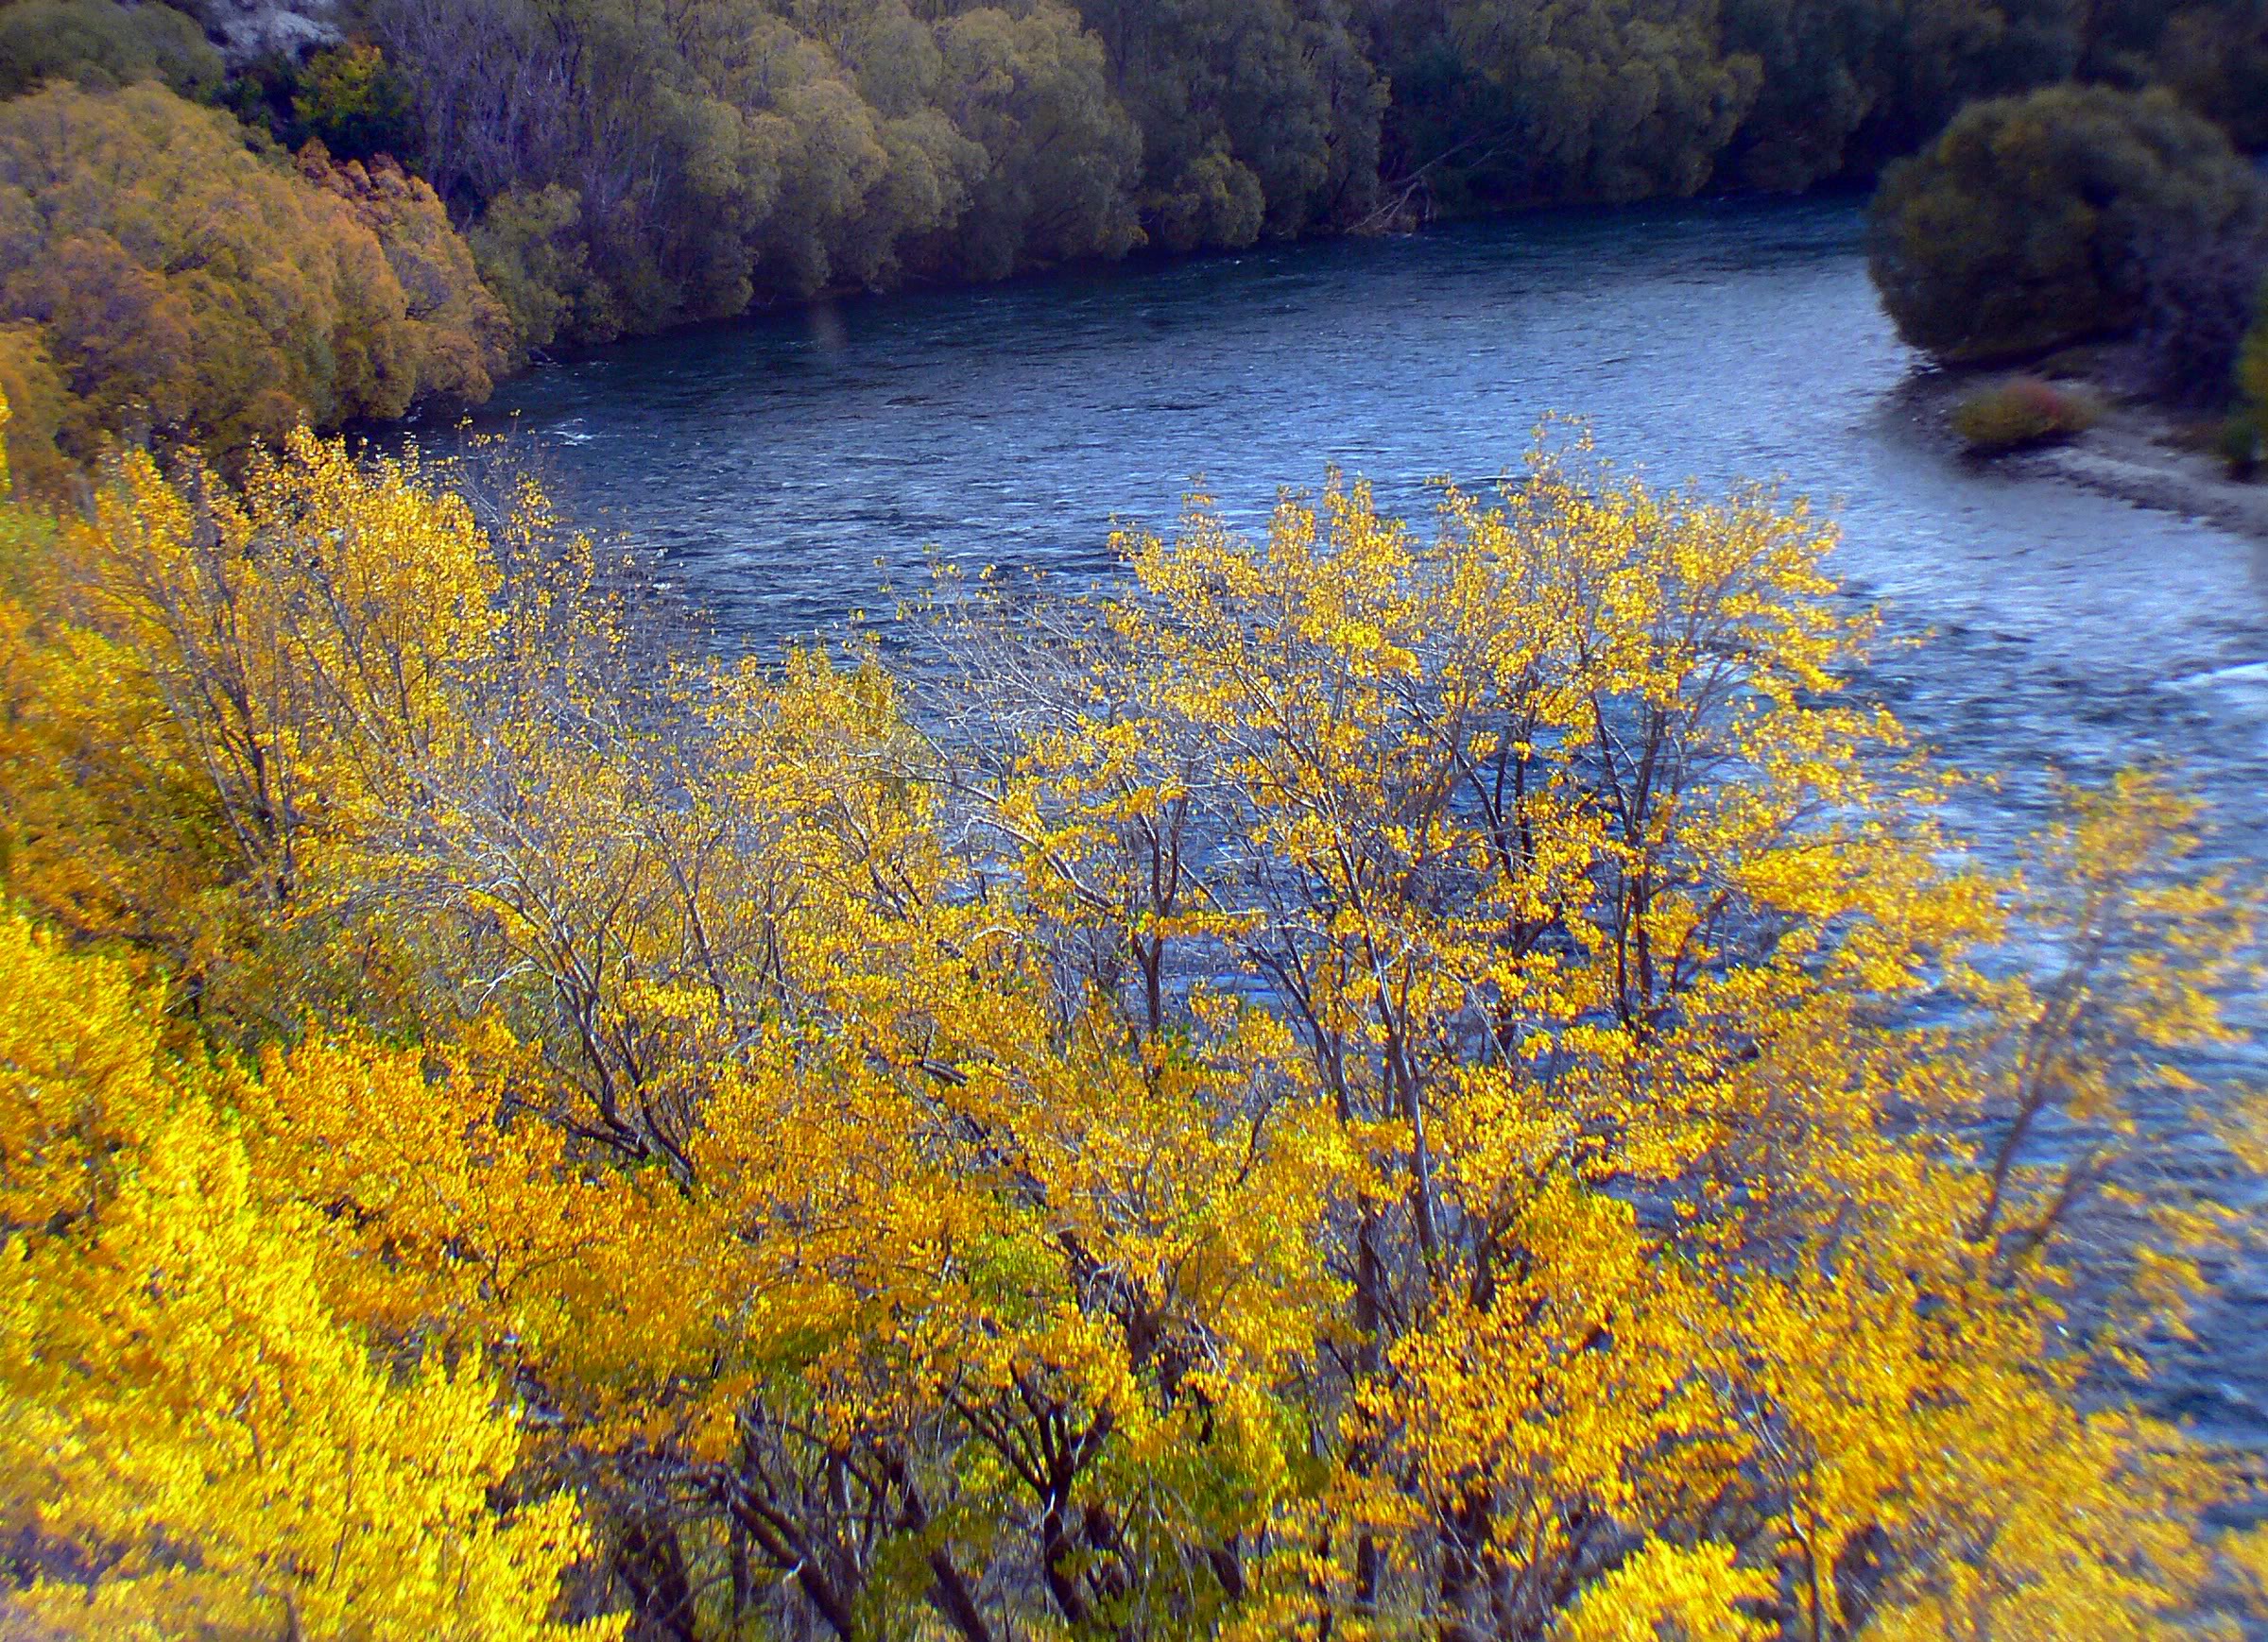
tree, wilderness, plant, meadow, leaf, flower, lake, river, autumn, flora, season, wildflower, newzealand, woodland, otago, fourseasons, autumncolour, ecosystem, woody plant